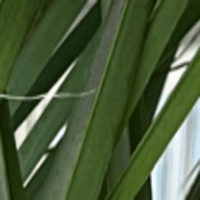
Label: Healthy sample